First Achaemenid conquest of Egypt

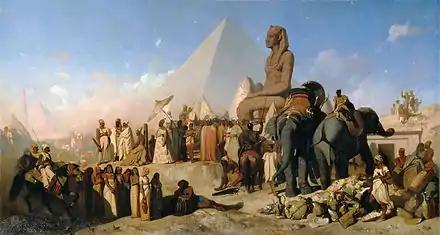
Meeting Between Cambyses II and Psammetichus III, as imaginatively recreated by the French painter Adrien Guignet, after the Battle of Pelusium (525 BCE)

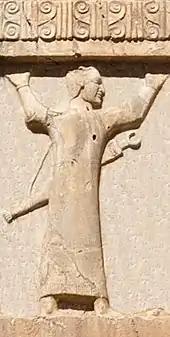
Egyptian soldier of the Achaemenid army, circa 480 BCE, on a relief of the tomb of Xerxes I.

Amasis II died in 526 BCE, before the Achaemenid invasion, and was succeeded by Psamtik III, who only ruled for six months. A few days after his coronation, rain fell at Thebes, which was a rare event that frightened some Egyptians, who interpreted this as a bad omen. The young and inexperienced pharaoh was no match for the invading Persians. After the Persians under Cambyses had crossed the Sinai desert with the aid of the Arabians, a bitter battle was fought near Pelusium, a city on Egypt's eastern frontier, in the spring of 525 BCE. The Egyptians were defeated at Pelusium and Psamtik was betrayed by one of his allies, Phanes of Halicarnassus. Consequently, Psamtik and his army were compelled to withdraw to Memphis. The Persians captured the city after a long siege, and captured Psamtik after its fall. Shortly thereafter, Cambyses ordered the public execution of two thousand of the principal citizens, including (it is said) a son of the fallen king.